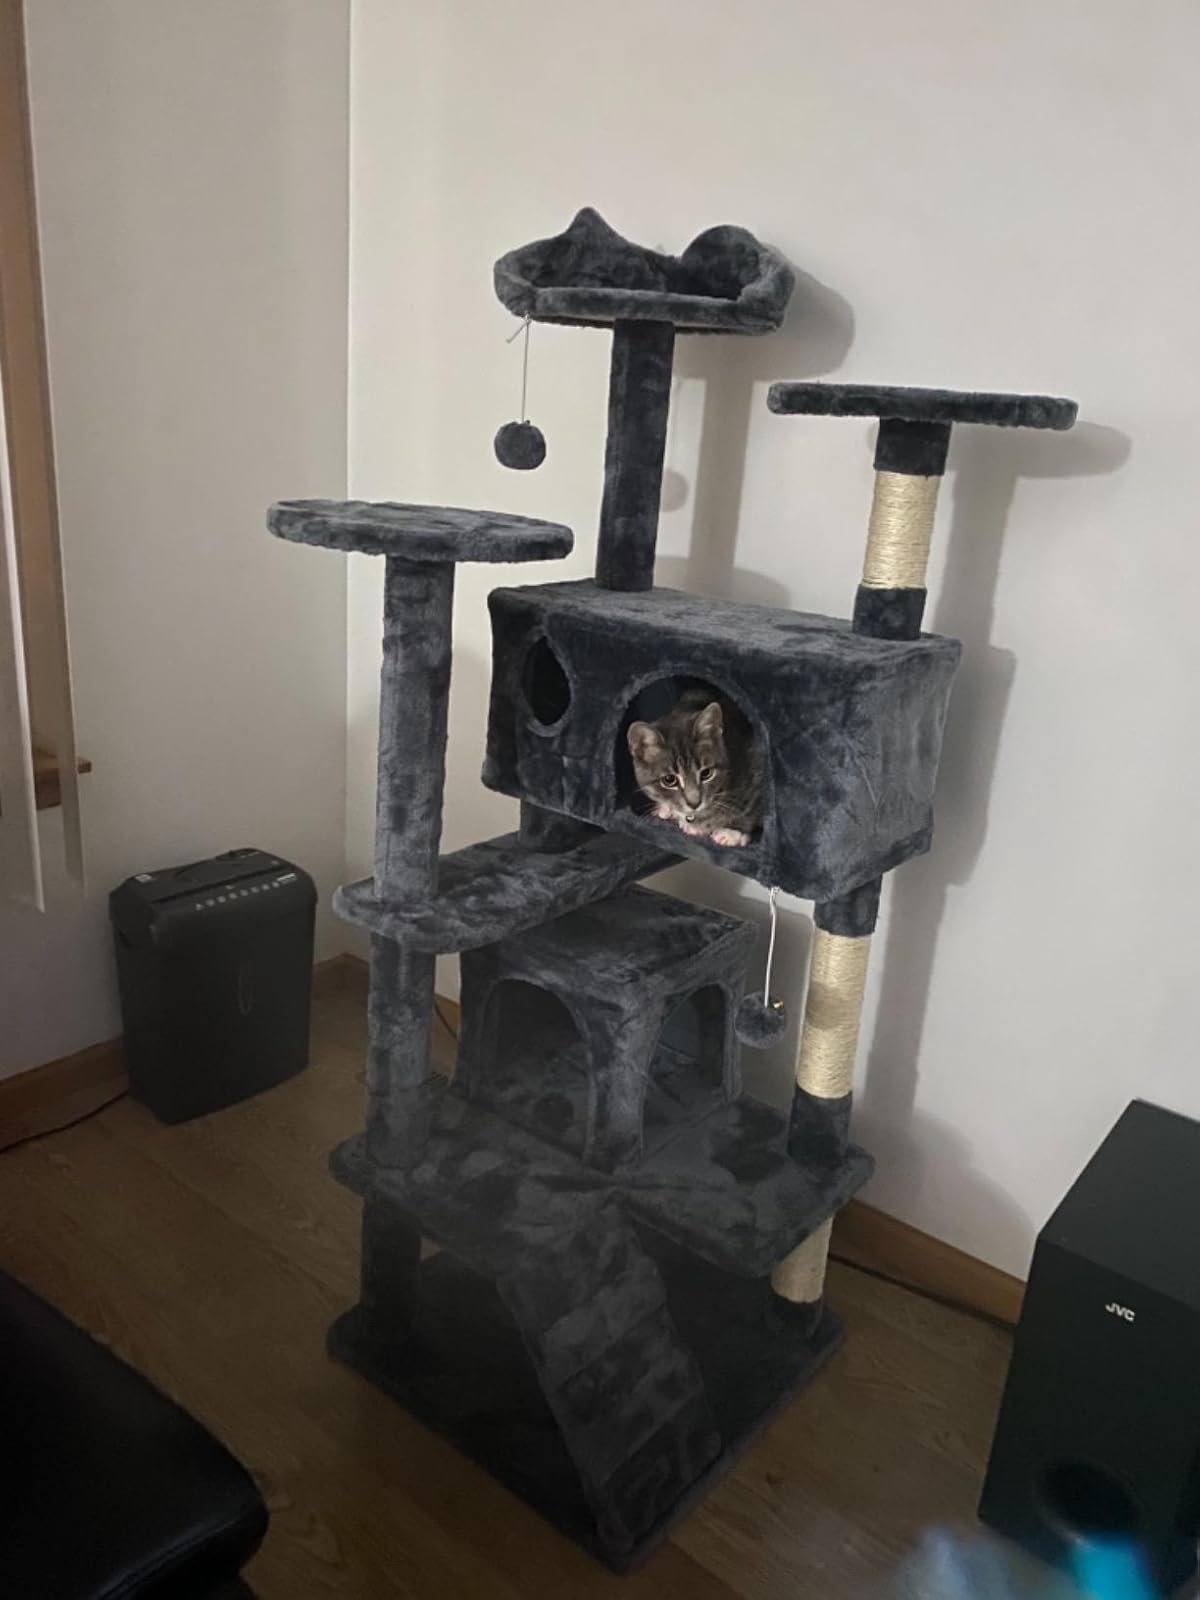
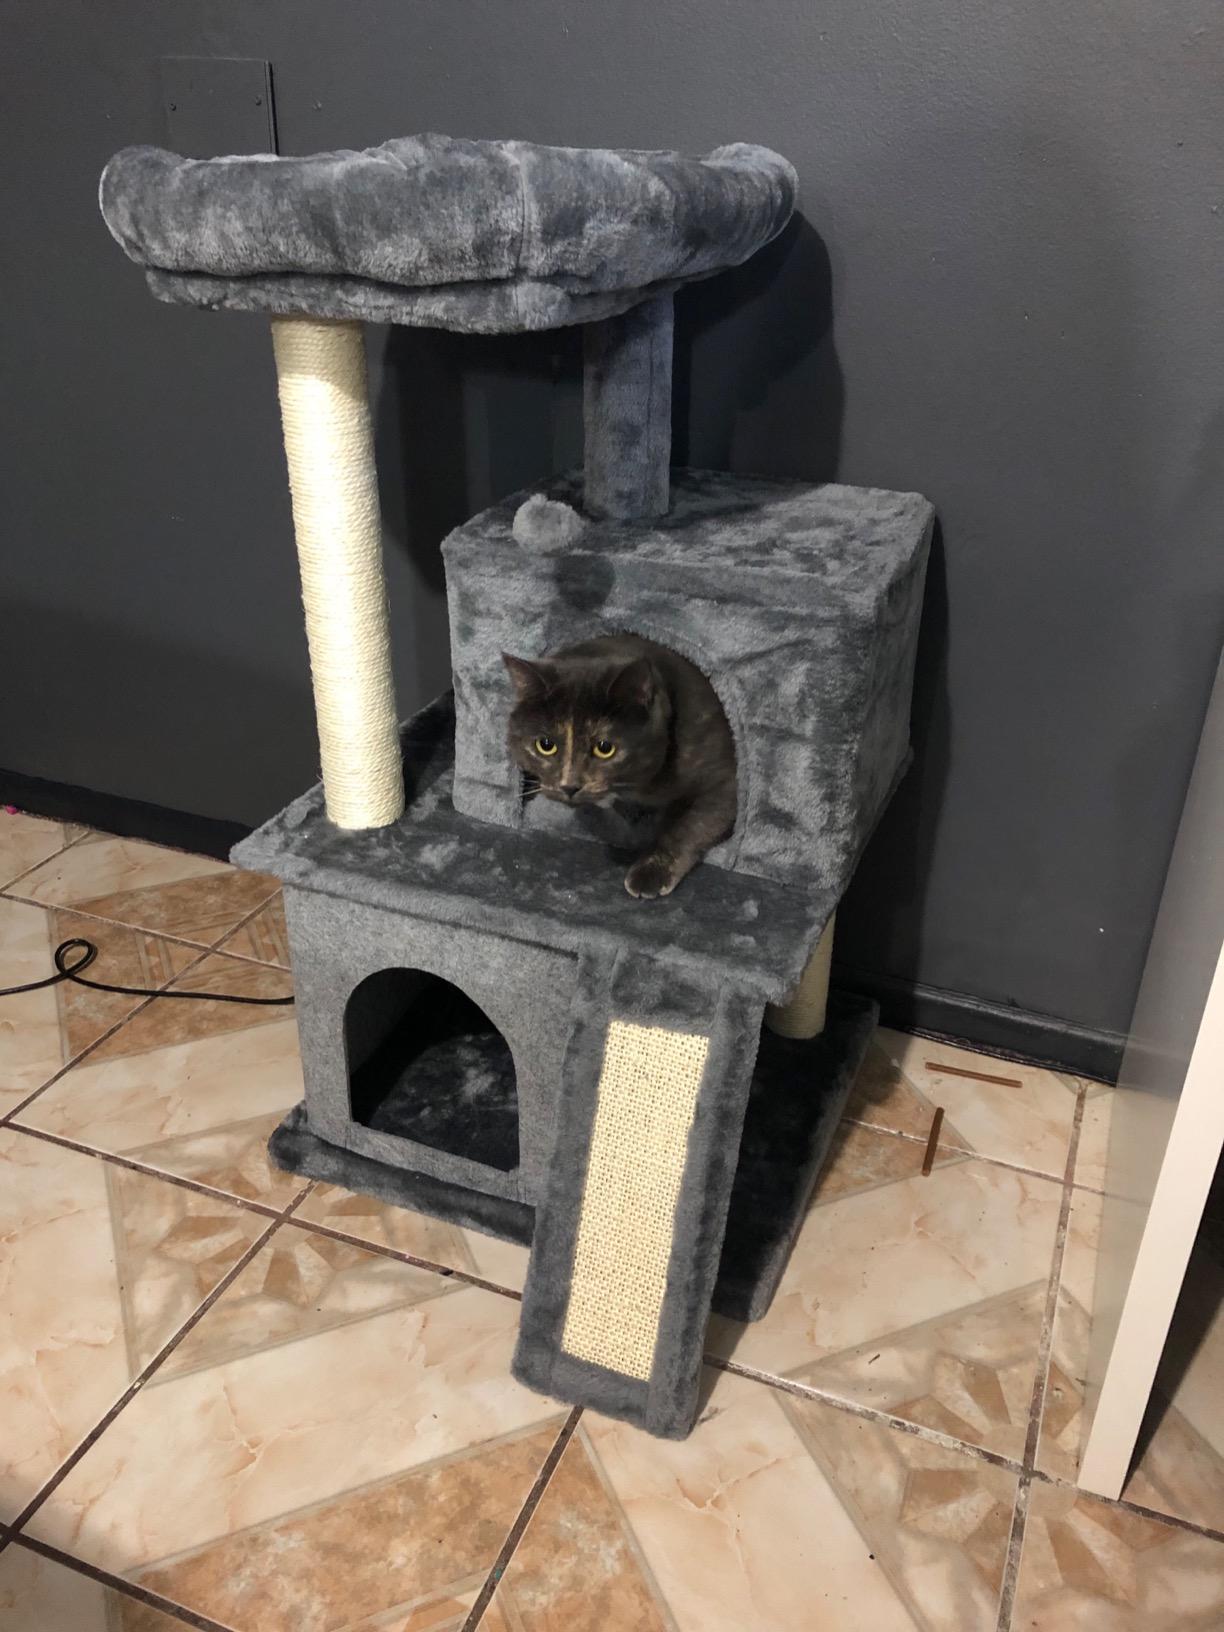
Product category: items_cat tree
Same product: no